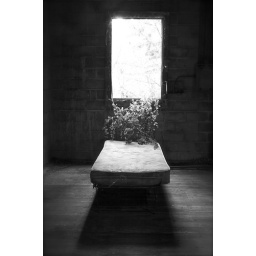
I love the shadows in this one. The black and white really gives it a dramatic look.